Regional effects of the 2021–2023 global energy crisis

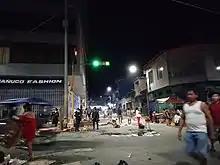
2022 Peruvian protests due to increased fertilizer and fuel prices

Energy Secretary Jennifer Granholm blamed the OPEC oil cartel led by Saudi Arabia and the U.S. gas and petroleum industry for rising motor fuel prices in the United States. As the "Financial Times" reported on 4 November: "The White House has said OPEC+ risks imperiling the global economic recovery by refusing to speed up oil production increases and warned the U.S. was prepared to use 'all tools' necessary to lower fuel prices."